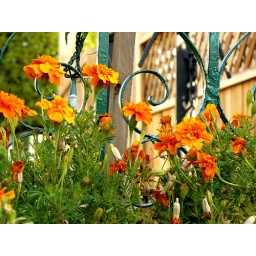
Sunday in Ojai, CA: orange flowers